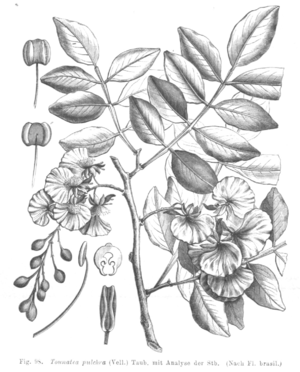
Swartzia est un genre de la famille des Fabaceae de la sous-famille des Faboideae comprenant plusieurs espèces d'arbres tropicaux. Certains fournissent des bois précieux.